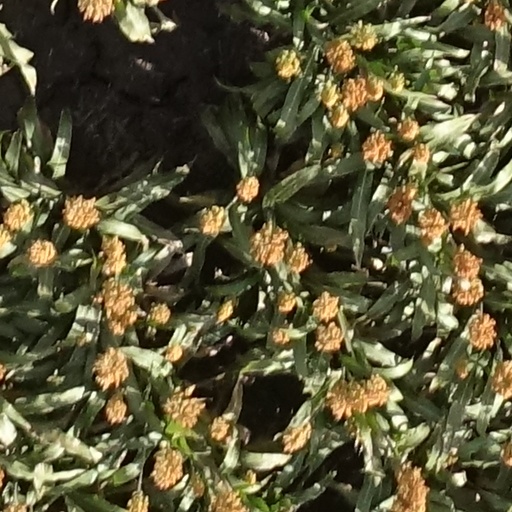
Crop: sorghum